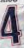
Number: 4